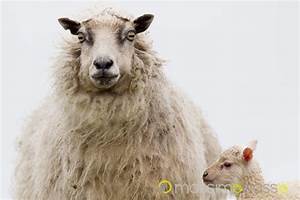
Label: sheep